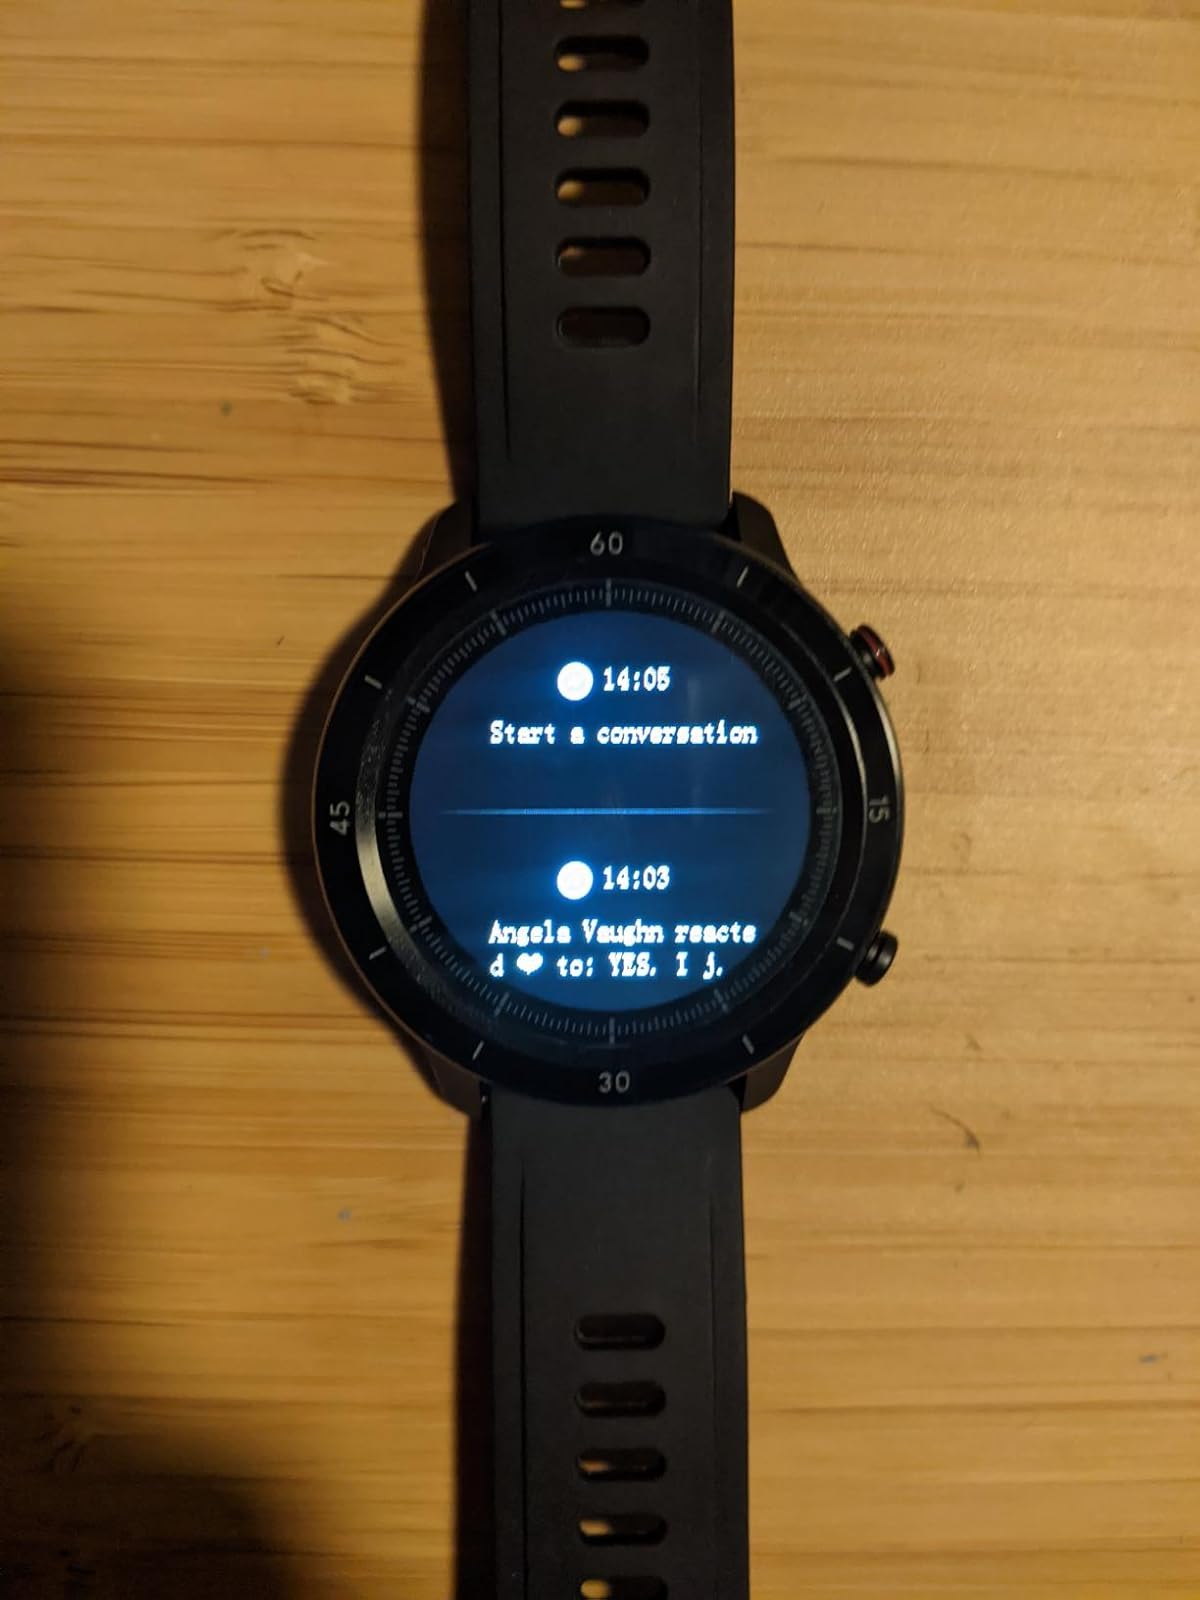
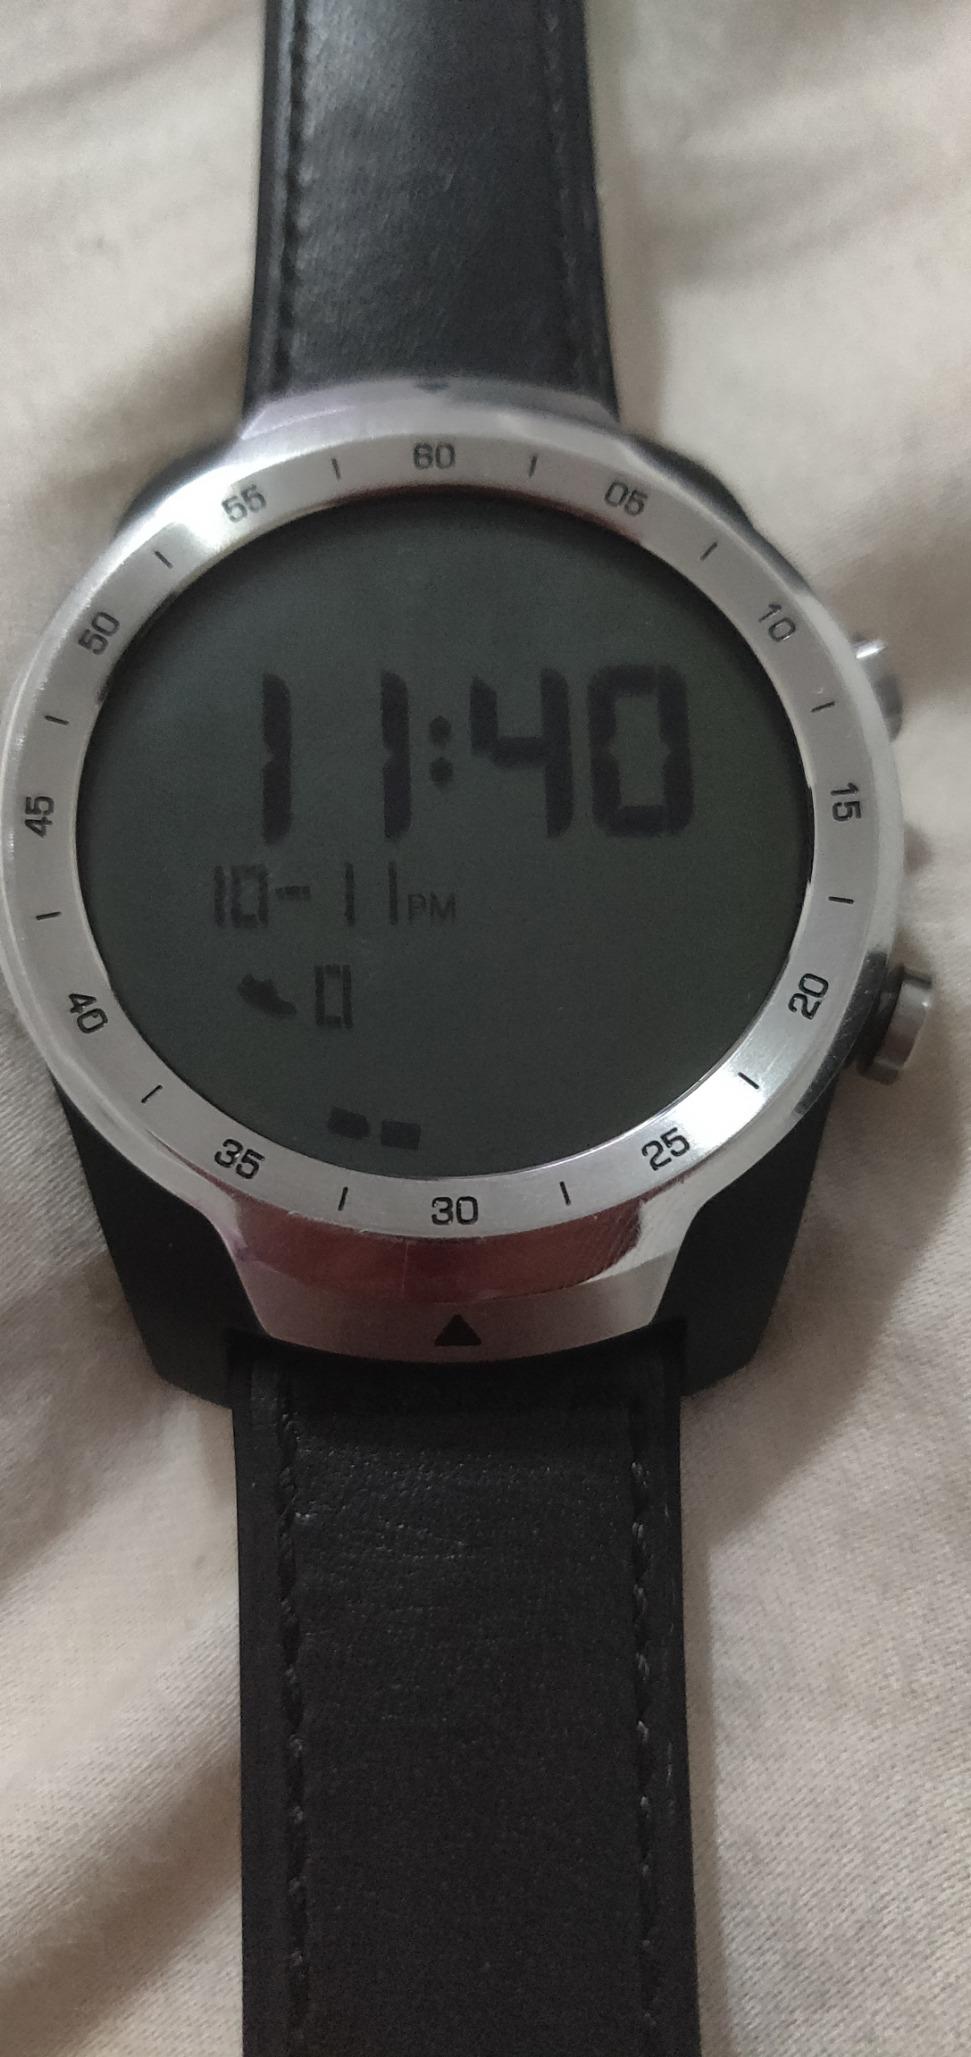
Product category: smartwatch
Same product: no